Thomas Vincent Campbell

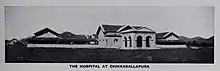
Ralph Wardlaw Thompson Hospital, Chikkaballapur

Campbell's brother David Callender Campbell (1860-1926) JP, MBOU of Derry was also a well-known naturalist with interests in birds and Lepidoptera. His collection of marine algae went to the Ulster Museum. His older brother William Howard Campbell, was the father of (later Sir) David Callender Campbell KBE, CMG (29 January 1891 – 12 June 1963).